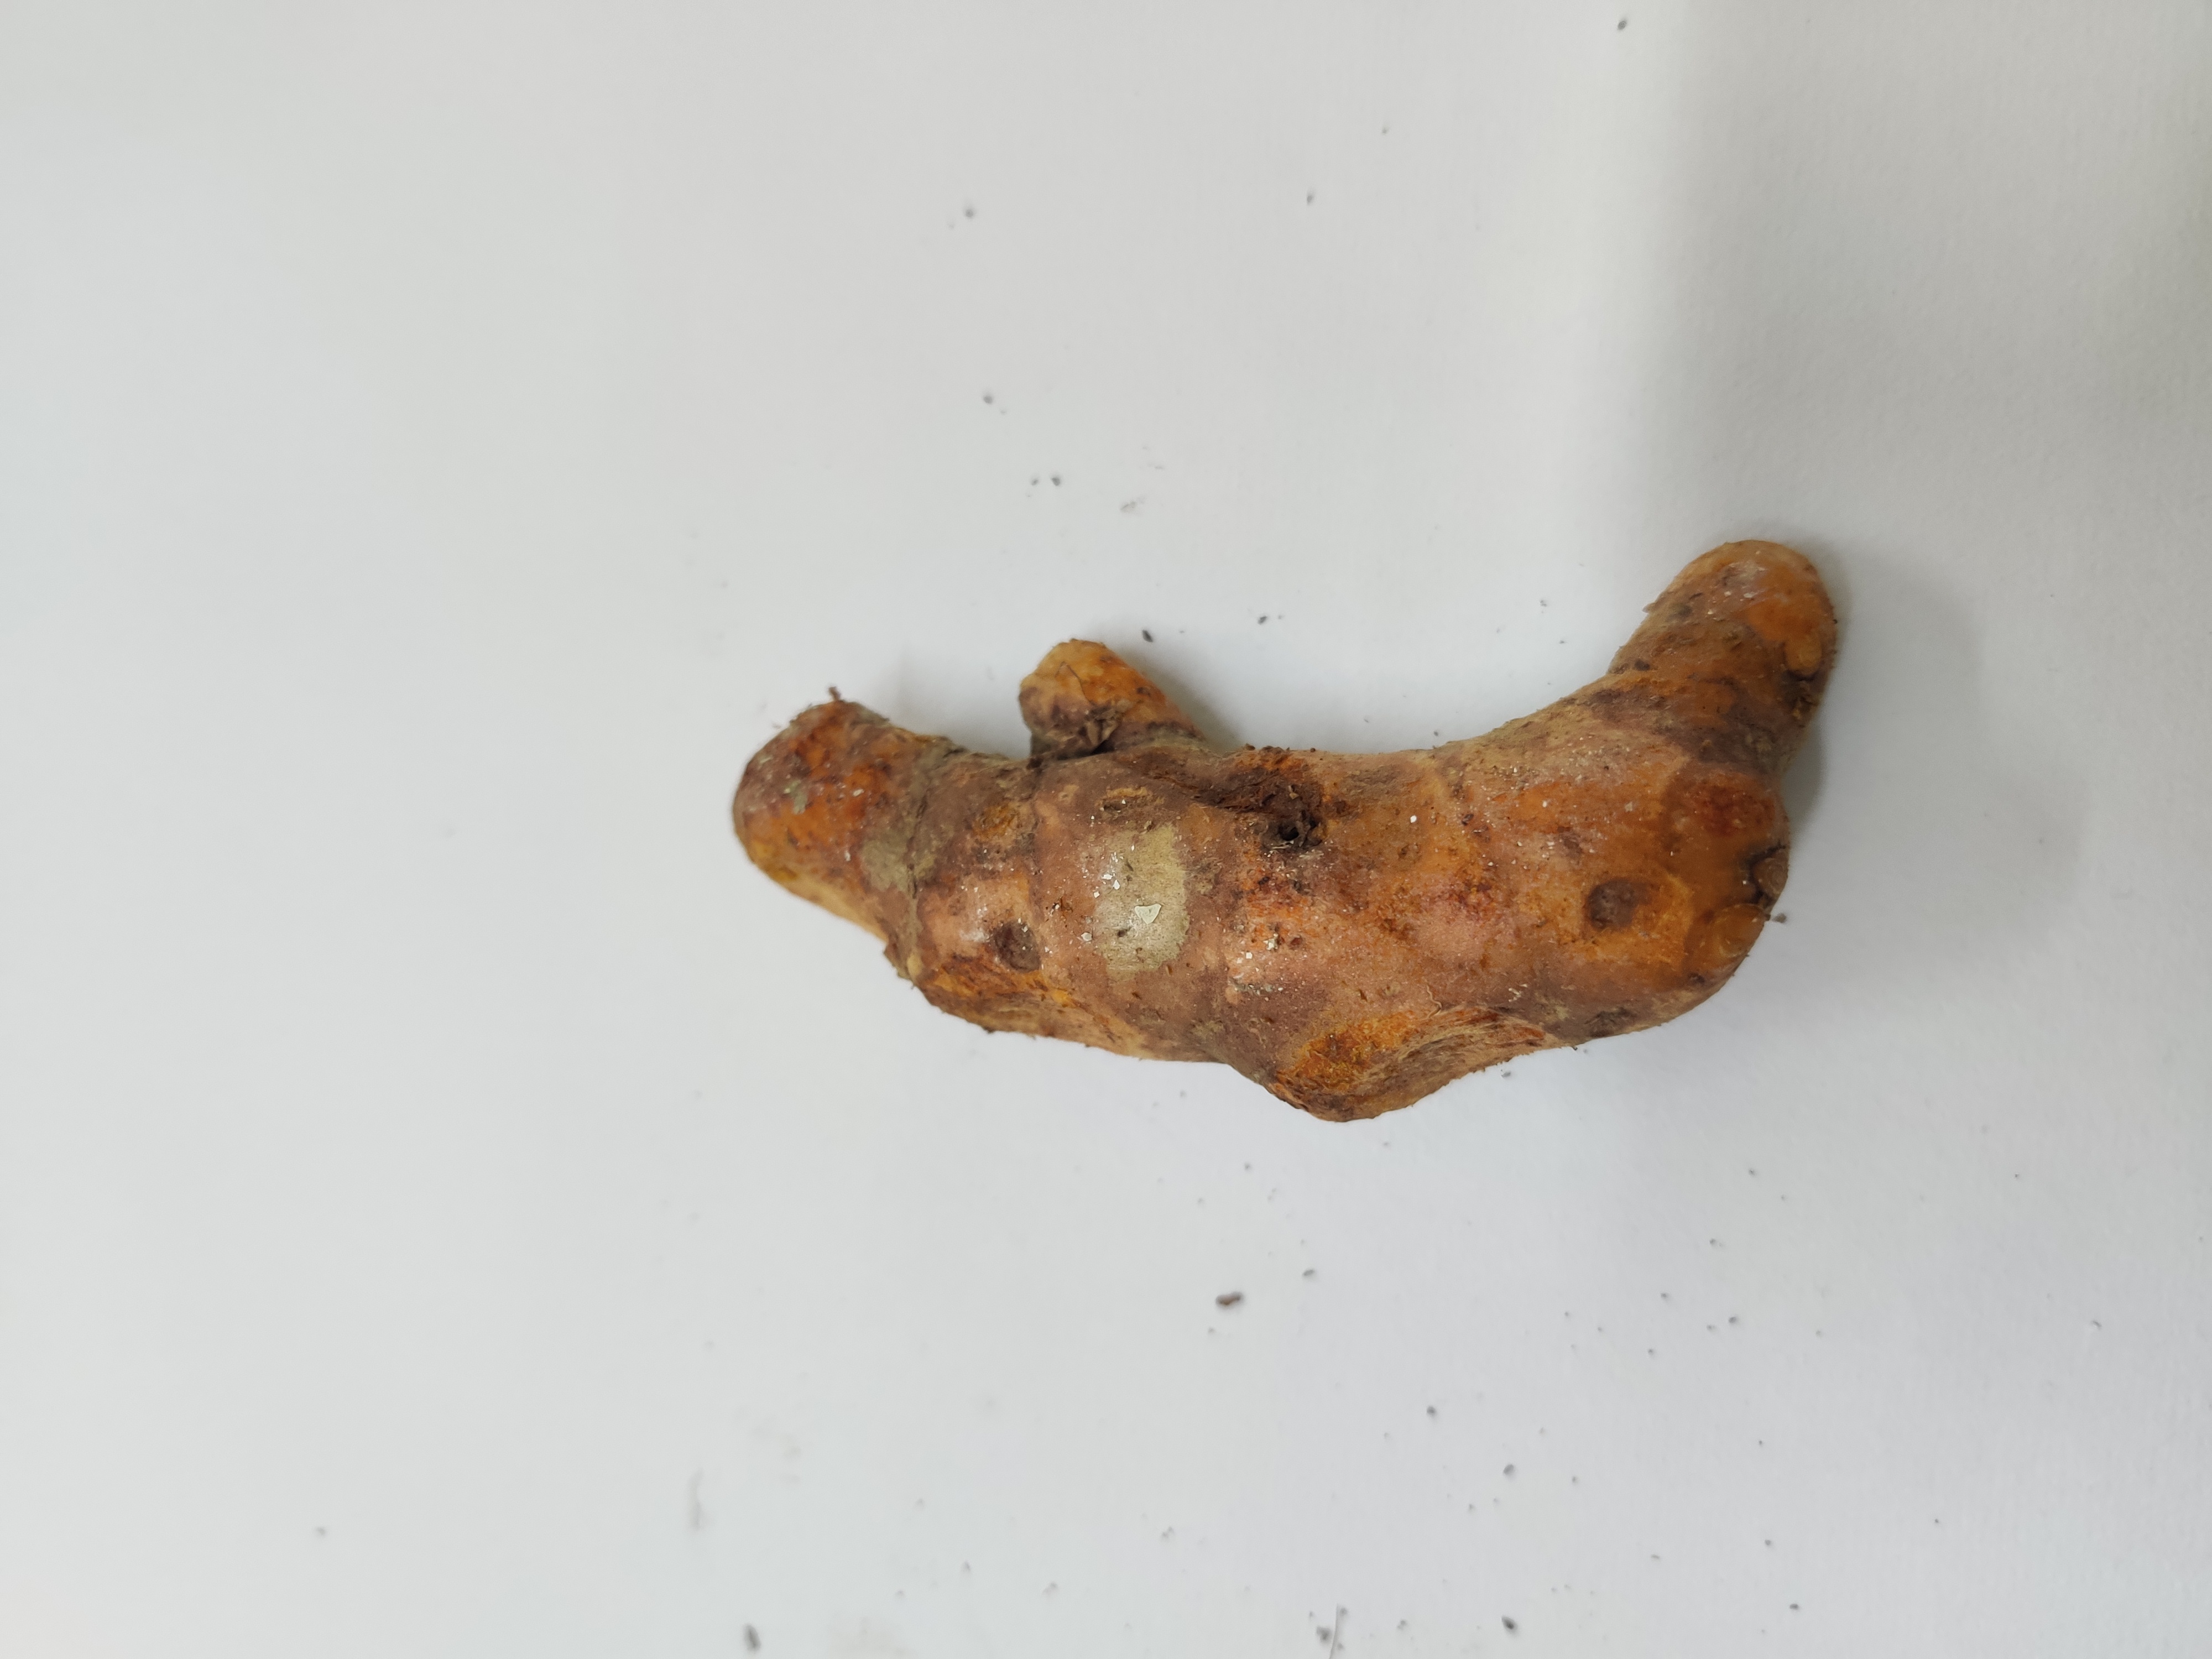
Crop: Turmeric
Condition: Fresh